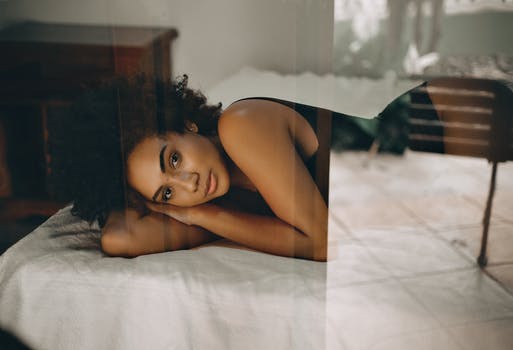
Label: No Watermark